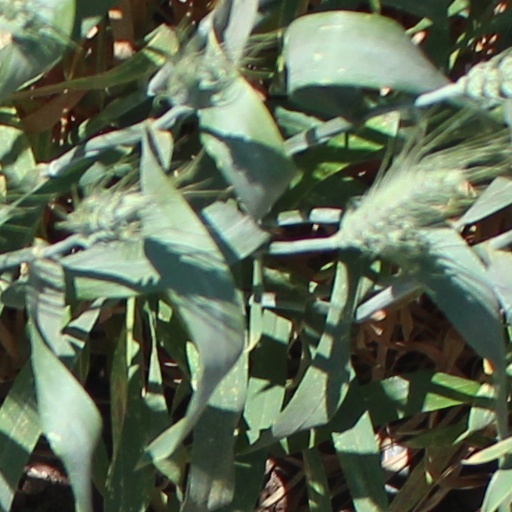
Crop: wheat